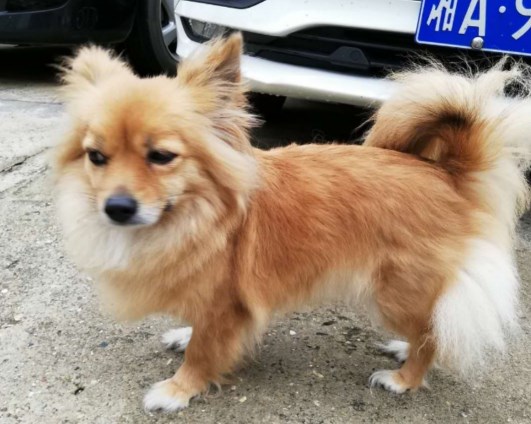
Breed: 806-n000129-papillon